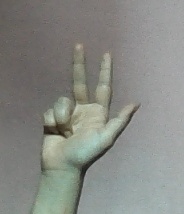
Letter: al